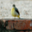
Label: bird